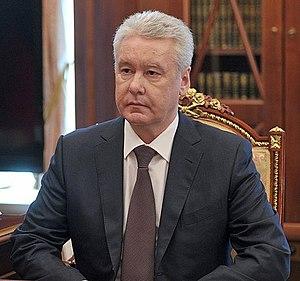
Sergueï Semionovitch Sobianine né le 21 juin 1958 à Niaksimvol, est un homme politique russe, maire de Moscou depuis 2010.